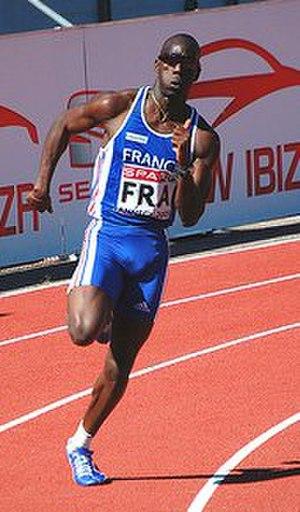
Leslie Djhone, né le 18 mars 1981 à Abidjan en Côte d'Ivoire, est un athlète français spécialiste du 400 mètres. Il est le détenteur du record de France du 400 m et le codétenteur de celui du relais 4 × 400 mètres. Il est membre du GIFA.
Le Parc des Sports est un ensemble d'équipements sportifs situé dans la commune d'Annecy, en Haute-Savoie. L'infrastructure principale du complexe est son stade, communément nommé terrain d'honneur et surnommé « la Cuvette ». Inauguré le 18 juillet 1964, il est principalement utilisé depuis pour la pratique de l'athlétisme, du football et du rugby. Au sens large, le Parc des sports inclut également les terrains-annexes et autres bâtiments à proximité du terrain d'honneur, où sont pratiqués notamment : la boxe, le judo, la lutte, la musculation, la spéléologie, les jeux de boules, le tennis, le handball.
La 29ᵉ et dernière Coupe d'Europe des nations d'athlétisme s'est déroulée les 21 et 22 juin 2008 au Parc des Sports d'Annecy en France.